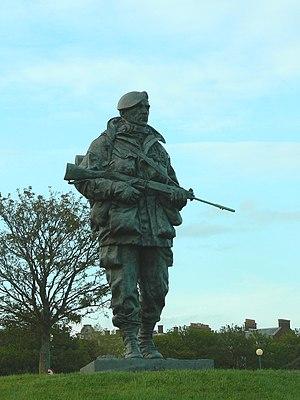
Yomp est un terme d'argot utilisé dans les Royal Marines britanniques pour décrire la marche des soldats sur une longue distance, avec leur équipement complet. L'origine du terme est incertaine. Le terme est popularisé par la couverture médiatique de la guerre des Malouines en 1982. « Yomp » a été comparé au terme yump utilisé dans le monde du rallye automobile et qui signifie « quitter le sol lors du passage d'une crête à pleine vitesse », apparemment une variant de jump.